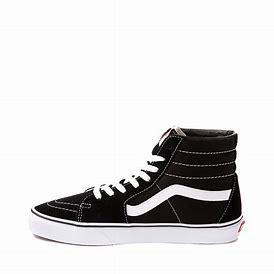
Brand: Vans
Model: SK8 Hi Skate